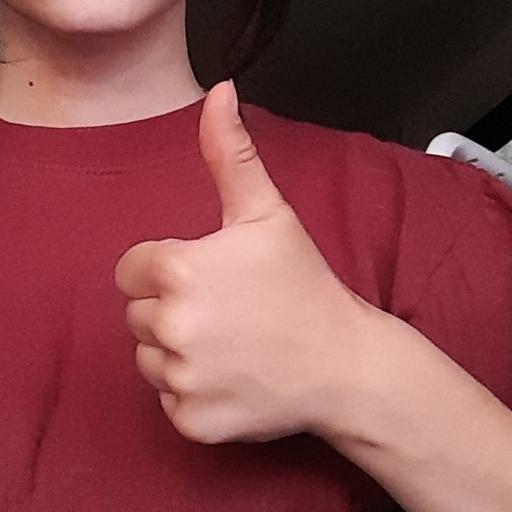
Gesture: like